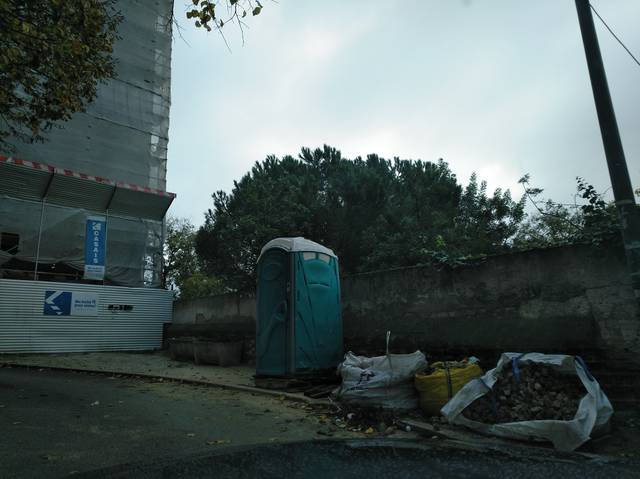
Region: Portugal
Coordinates: 38.717, -9.154